Middleton, Warwickshire

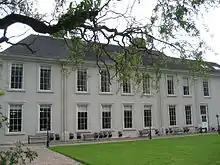
Main wing

Middleton is a small village in the North Warwickshire district of the county of Warwickshire, England. The population of the civil parish at the 2011 census was 630.